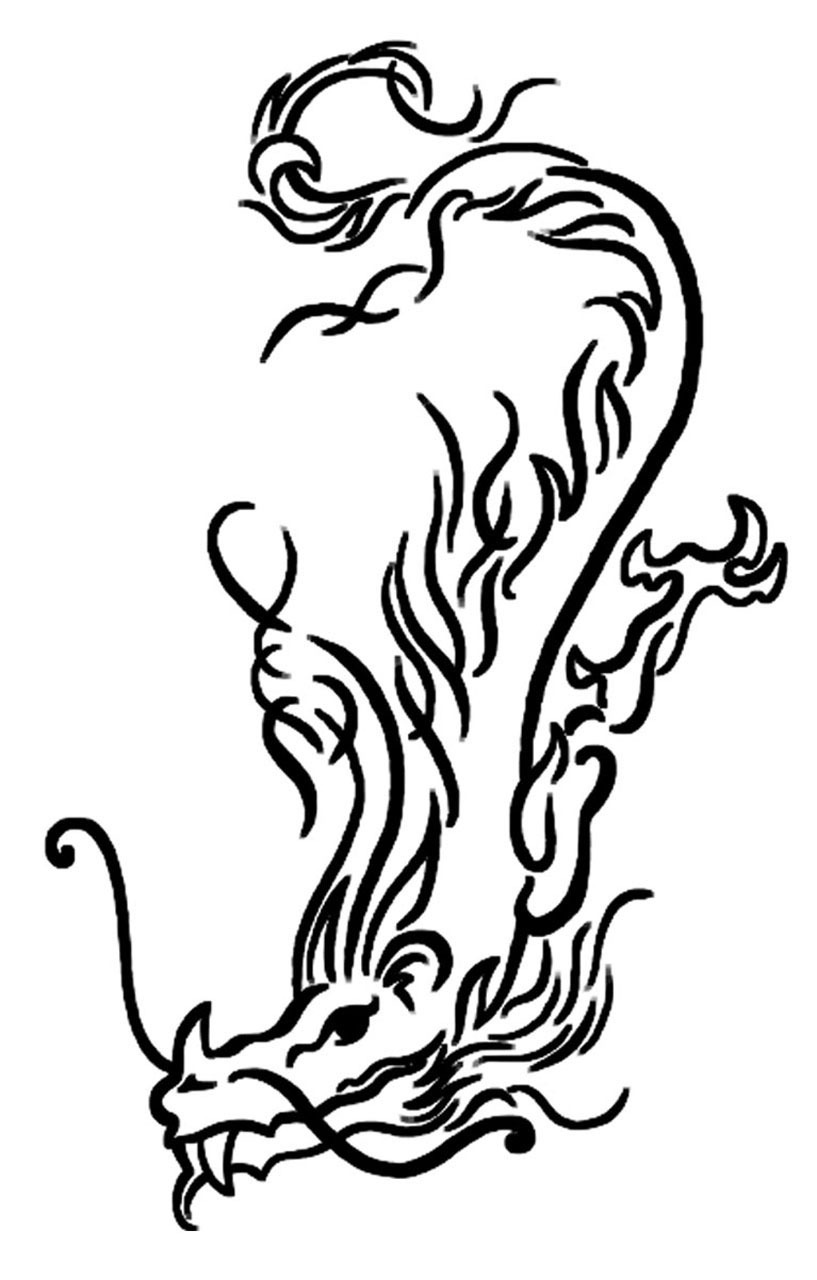
black and white, line, chinese, reptile, lizard, font, illustration, claws, picture, monster, creature, dragon, fantasy, myth, fairytale, mythology, clip art, line art, coloring book, lineart